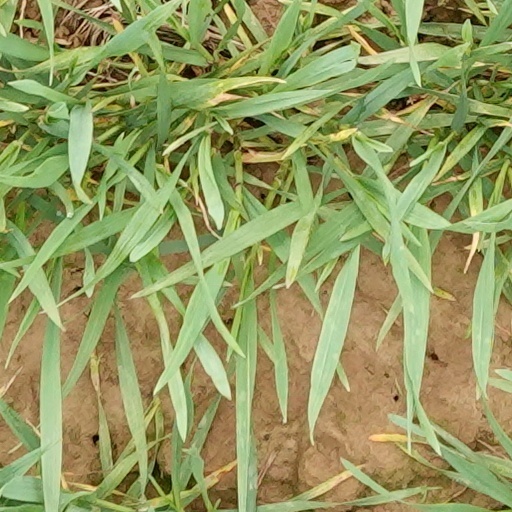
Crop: wheat